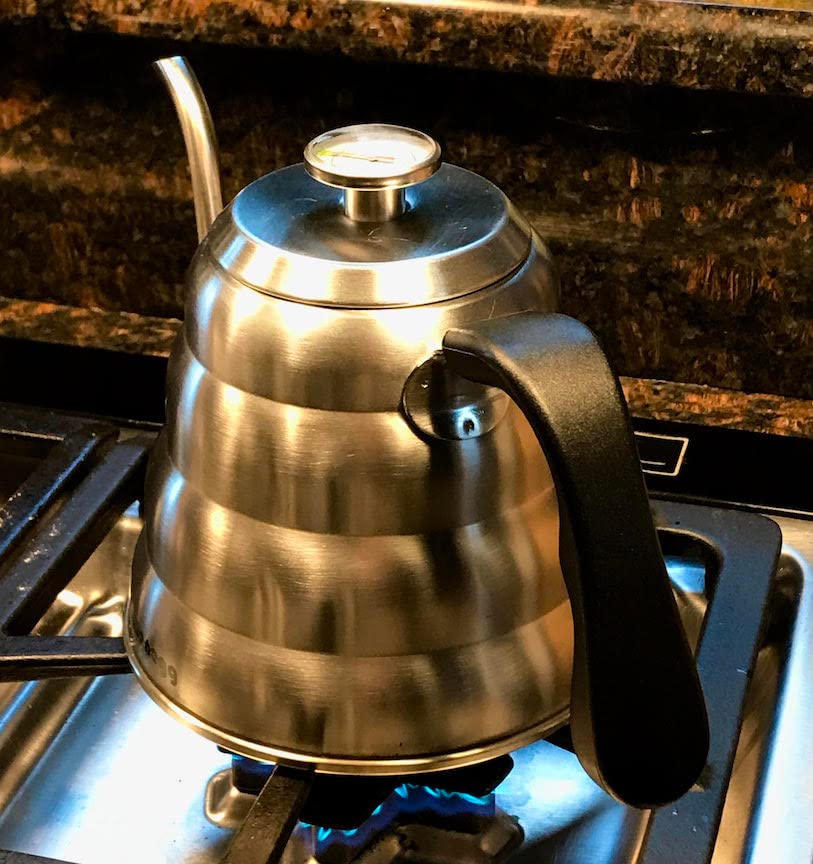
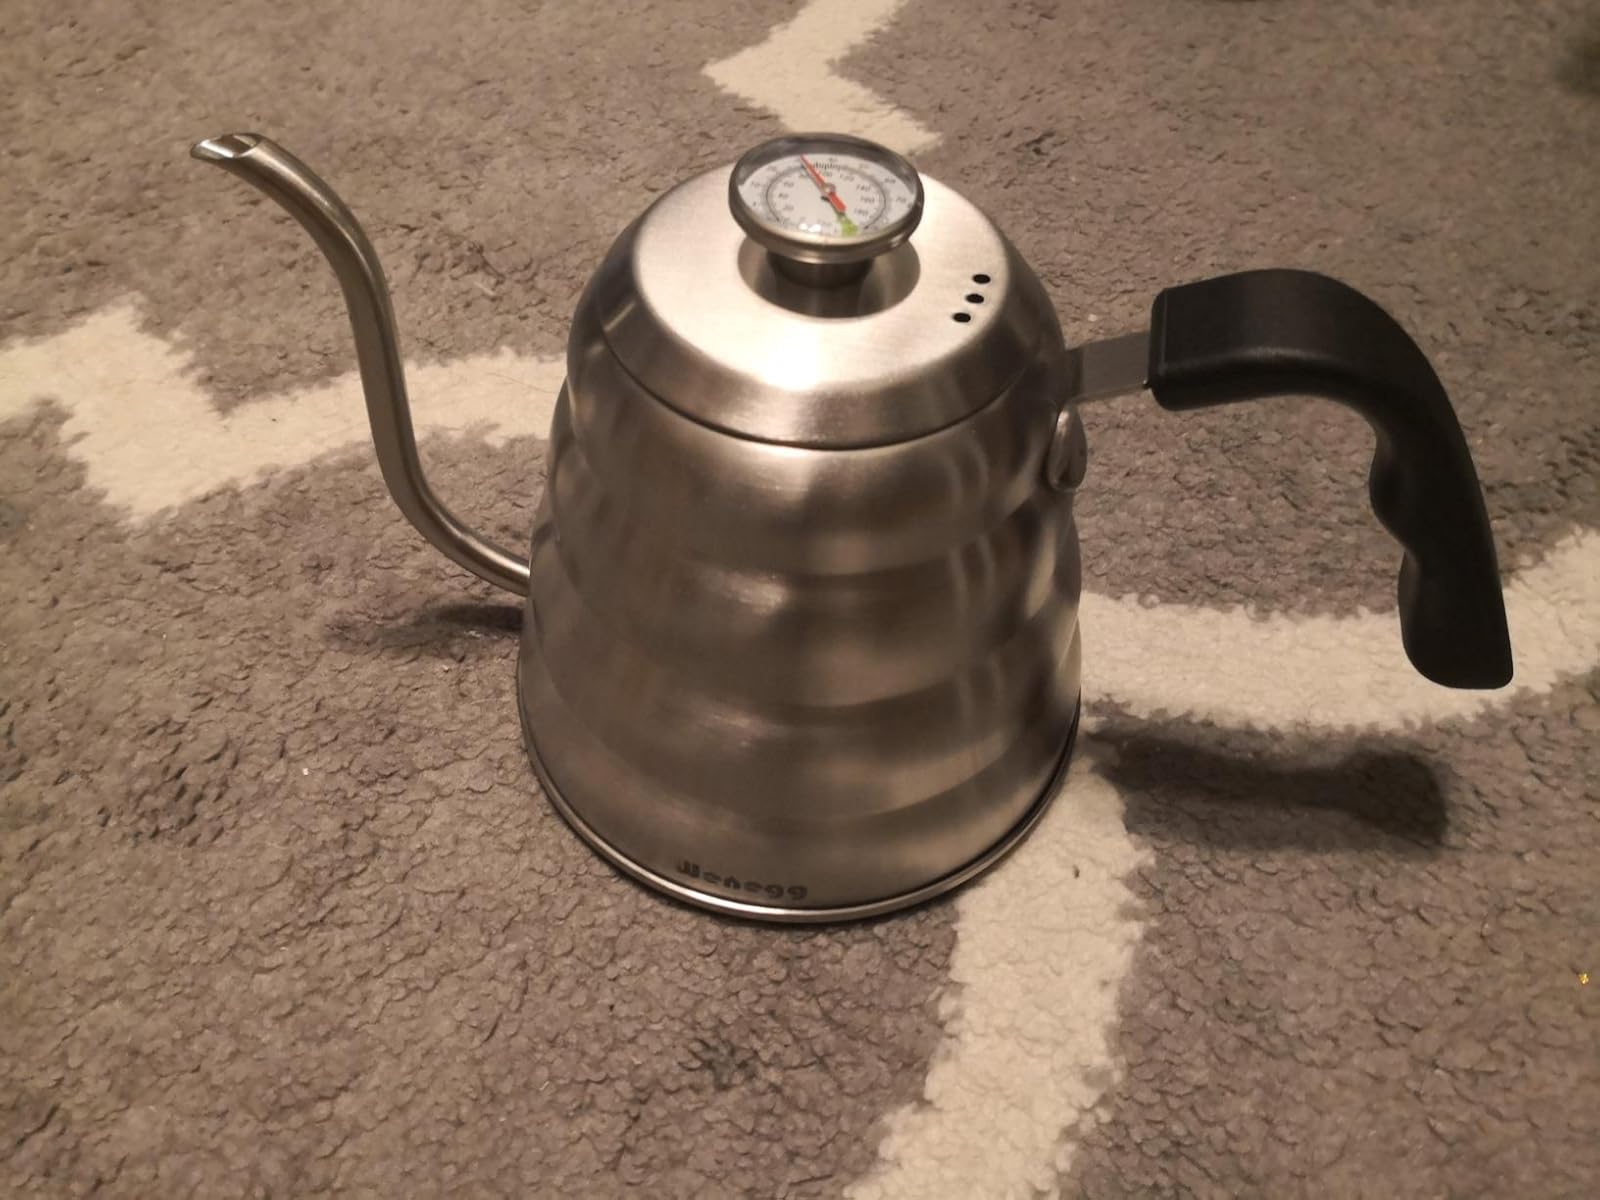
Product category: items_kettle
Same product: yes